Rebecca R. Pallmeyer

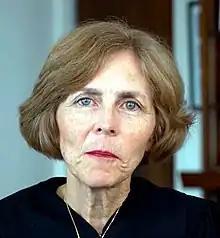
Pallmeyer in 2020

Rebecca Ruth Pallmeyer (born September 13, 1954) is a senior United States district judge of the United States District Court for the Northern District of Illinois.